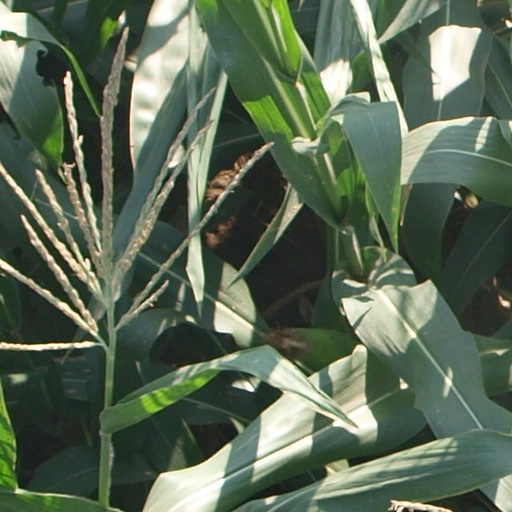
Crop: maize; corn